Nikolaos Pyrzas

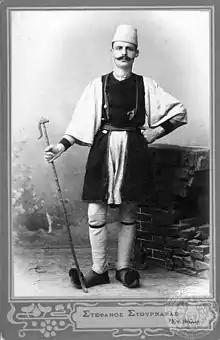
Nikolaos Pyrzas on 7 May 1904 by Stafanos Stournaras.

Nikolaos (or Lakis) A. Pyrzas (1880-1947) was a Greek chieftain from Florina who contributed to the Macedonian Struggle.